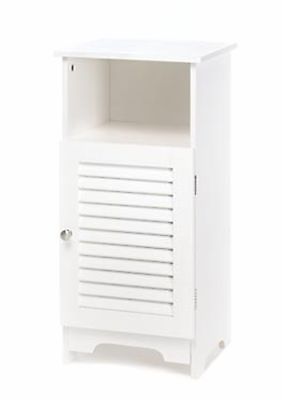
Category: cabinet